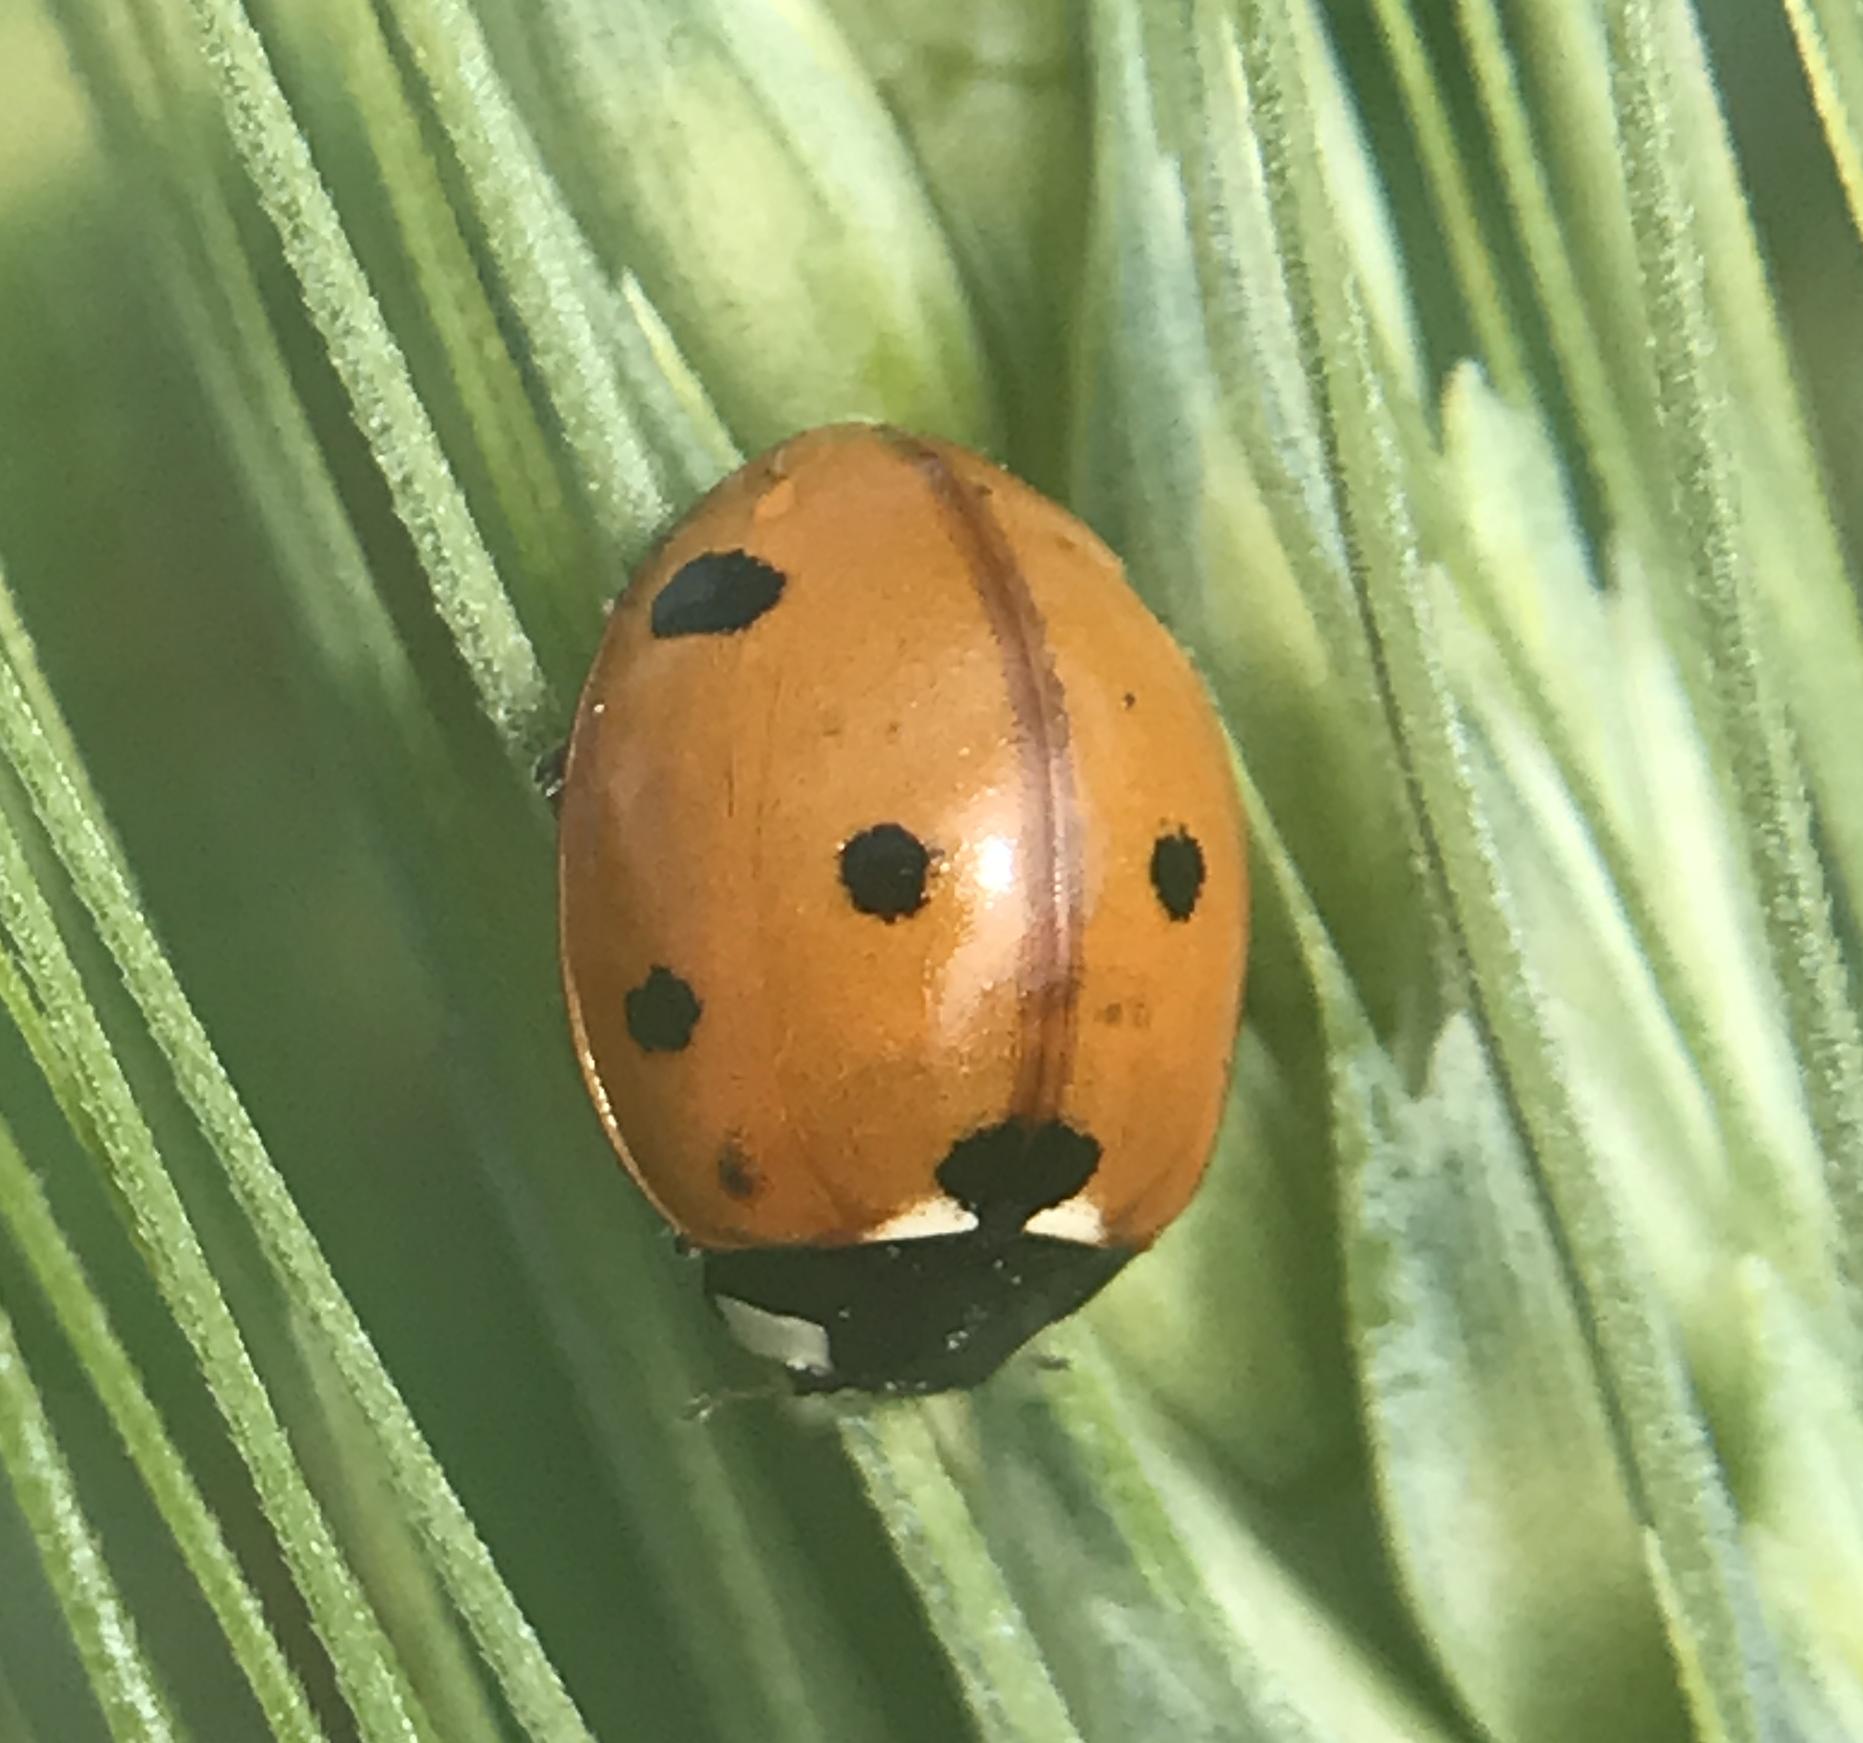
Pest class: predators